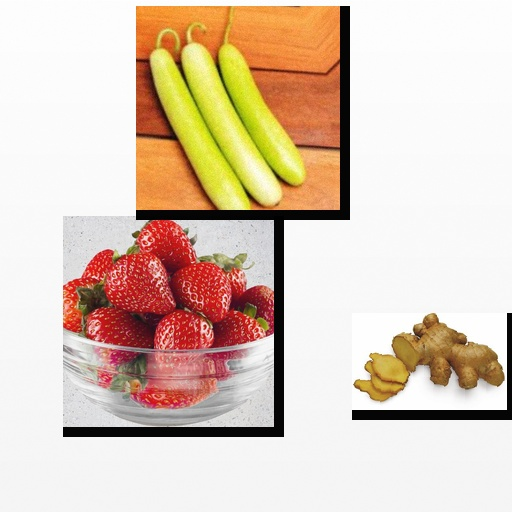
Food items: strawberry, bottle_gourd, ginger